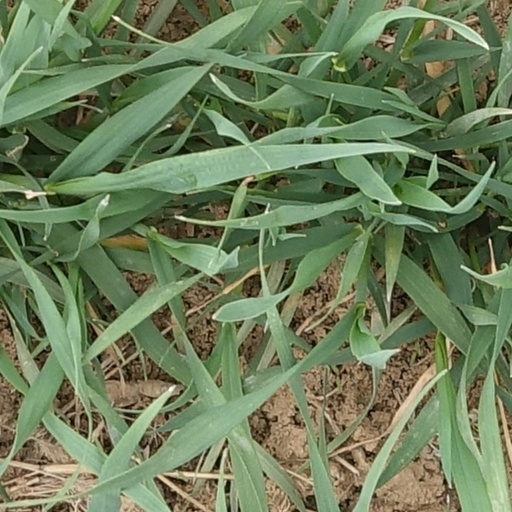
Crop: wheat